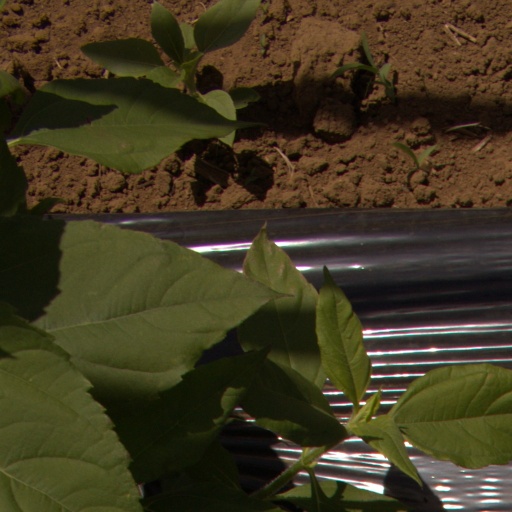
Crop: Jerusalem artichoke